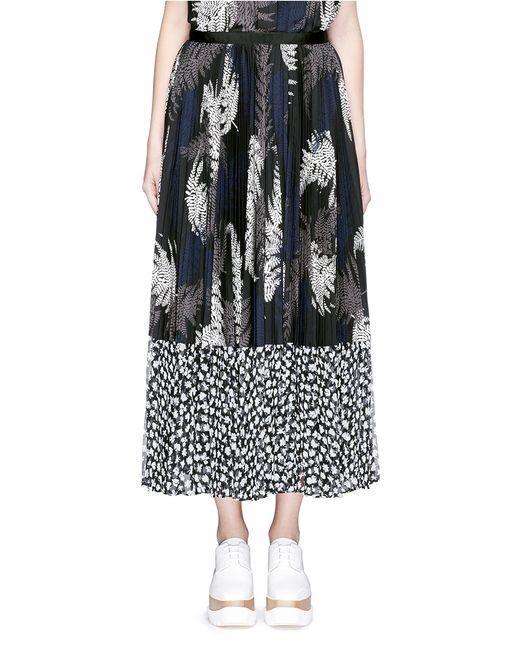
langes Kleid mit zwei Arten von Drucken, leichtem Baumwollstoff, schmalem schwarzem Gürtel, ideal für den Supermarkt oder das Einkaufszentrum